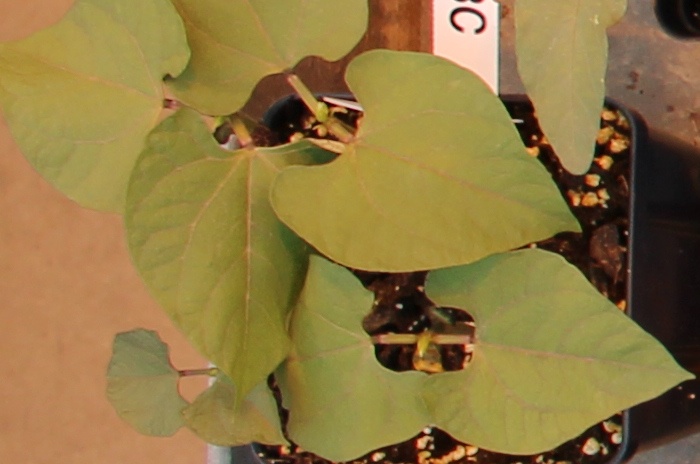
Label: Blackbean